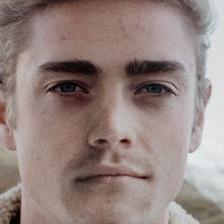
Label: faces